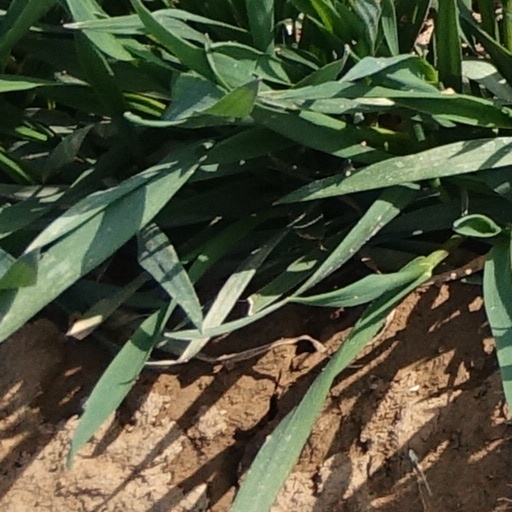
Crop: wheat